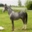
Label: horse